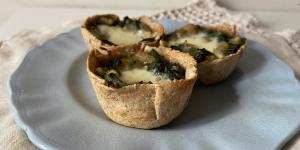
canastitas de acelga